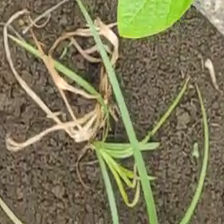
Weed species: Lavhala_(Cyperus_Rotundus)